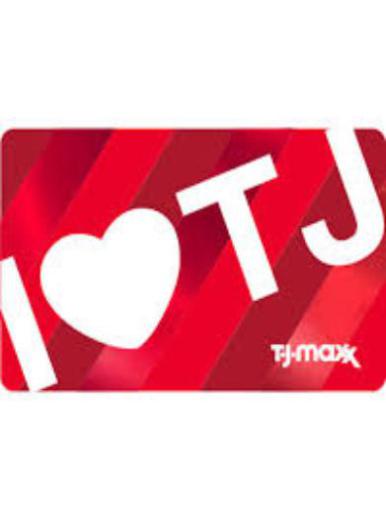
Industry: Others